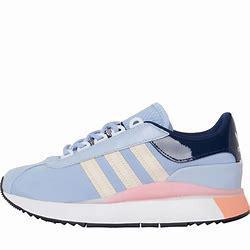
Brand: Adidas
Model: SL Andridge